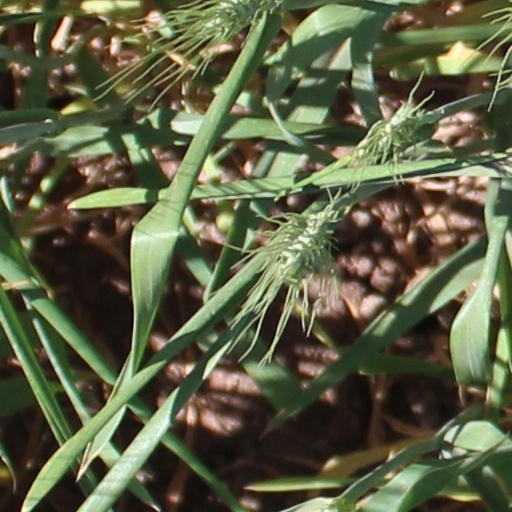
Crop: wheat